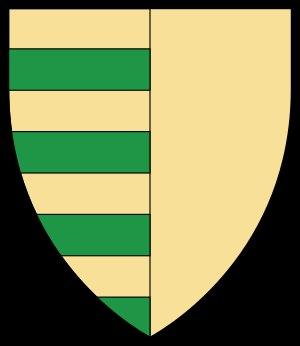
La Maison Basarab est une famille princière valaque qui a donné plusieurs voïvodes à la principauté de Valachie, dénommée « Bessarabie » à ses débuts. En 1328, le voïvode Basarab Iᵉʳ vainc les Tatars aux bouches du Danube et conquiert cette région, que l'un de ses successeurs, Mircea cel Bătrân, cède à la Moldavie en 1418 : les Moldaves appellent dès lors « Bessarabie » cette région danubienne et littorale. Bien plus tard, en 1812, les Russes annexent ces régions ainsi que toute la moitié orientale de la Moldavie qui prend alors le nom de Bessarabie dans le sens moderne du terme, désignant la contrée moldave située entre le Prut et le Dniestr.